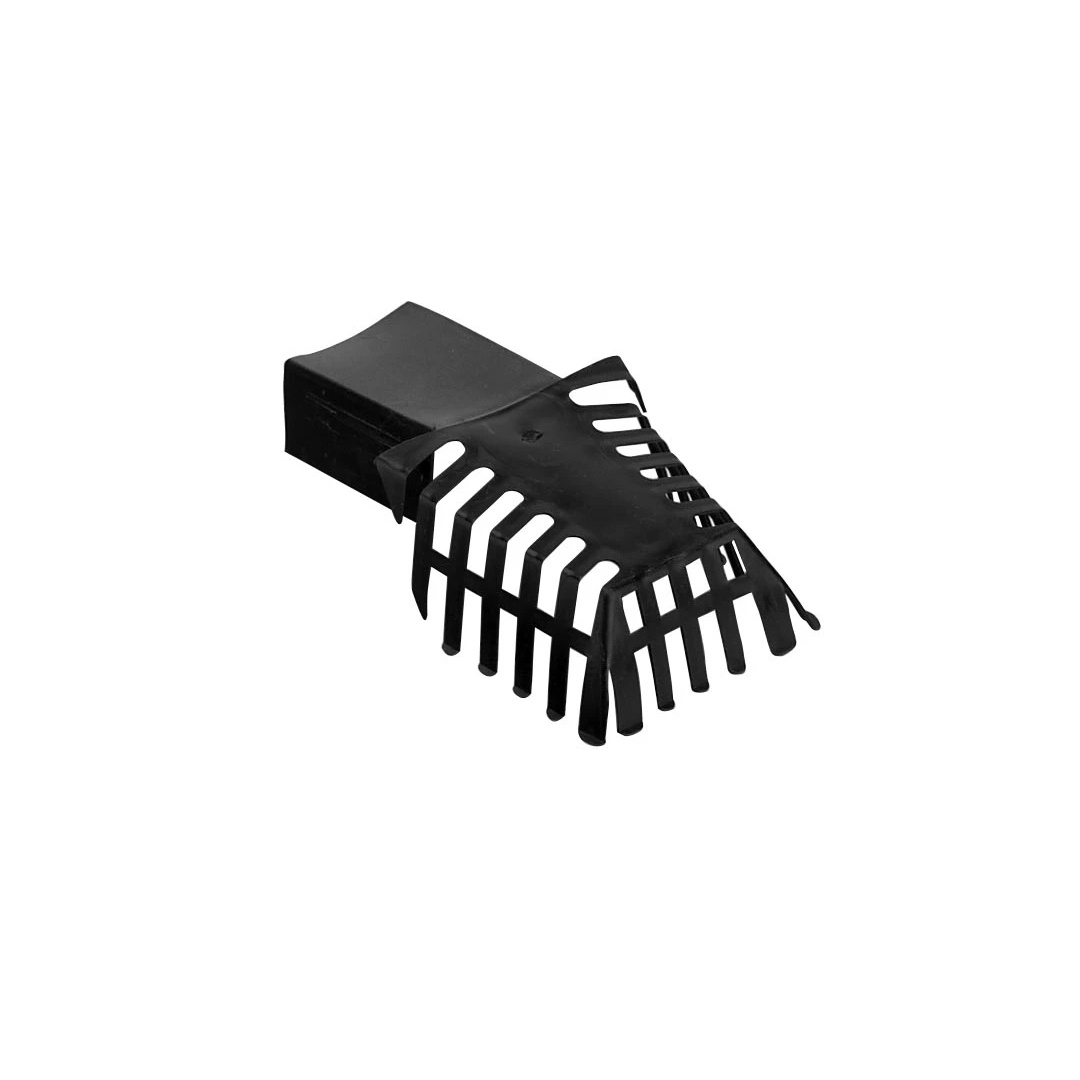
Bladvanger – 1 stuk
Deze bladvanger plaats je in een kiezelbak op een platdak. Zo voorkom je dat het grind wat rondom het dak ligt in de afvoer terecht komt. De bladvanger voorkomt ook dat er blad of ander vuil in de afvoer komt.
Brand: -
Category: Hardware > Building Materials > Roofing > Roof Flashings > Valley Flashings